Memphis Zoo

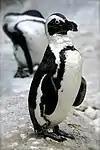
An African penguin

Over 30 African penguins live across from the zoo's rides area at Penguin Rock. American white pelicans are located nearby.